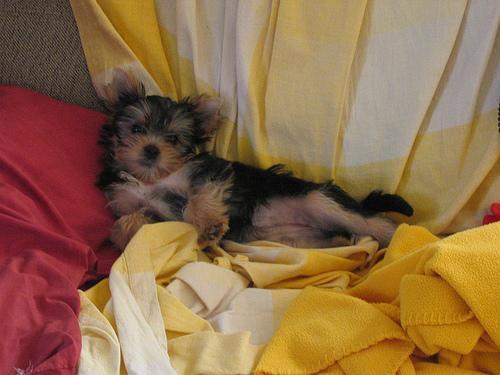
Yorkshire_terrier